Invasion of South Kasai

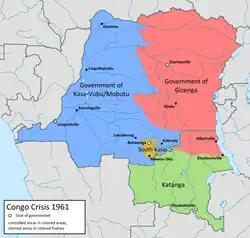
Map of the factions in the Congo in 1961; South Kasai is coloured yellow and Katanga is coloured green.

The Belgian Congo became independent as the Republic of the Congo on 30 June 1960 in relative peace. On 5 July the Léopoldville garrison of the Armée Nationale Congolaise (ANC)—formerly the Force Publique—mutinied in protest of poor working conditions and lack of material advancement following independence, and the revolt quickly spread throughout the Lower Congo. On 8 July the government implemented several reforms, including the promotion of Victor Lundula to general and commander of the army and making Secretary of State Joseph-Désiré Mobutu colonel and army chief of staff. Two days later the Belgian government initiated a unilateral military intervention to protect its citizens and in the following days Belgian troops occupied numerous towns throughout the Congo, particularly in Katanga. On 11 July Tshombe declared that Katanga, in opposition to "the arbitrary and neo-communist will of the central government", was seceding from the Congo.